Rafael van der Vaart

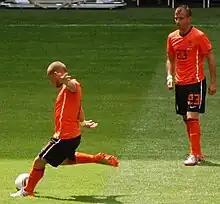
Van der Vaart (right) with Wesley Sneijder.

Despite enduring a tough time at club level, Van der Vaart remained a first-choice player for Van Basten's successor Bert van Marwijk in the 2010 World Cup qualifiers. On 10 September 2008, he ended a ten-month goal drought with a vital strike against Macedonia in a 2–1 win. He ended the campaign with 2 goals and several important assists. On 12 August 2009, Van der Vaart captained the Dutch in the absence of Giovanni van Bronckhorst in a friendly against England. He scored the second goal off a Gareth Barry mistake to put the Netherlands two goals up in the first half but Jermain Defoe netted a brace to seal a 2–2 draw. Van der Vaart was in the starting line-up for the three group matches in the 2010 World Cup, against Denmark, Japan and Cameroon, but eventually lost his spot in the starting line-up to his recently recovered fellow midfielder Arjen Robben after being substituted in the match against Cameroon. He was brought off the pitch after giving away a penalty to Cameroon by blocking the ball with his arm from a free-kick. However, he made another appearance in the semi-final against Uruguay, after coming on for the injured Demy de Zeeuw. He helped "Oranje" win the match 3–2, thus sending them to the final. He also played in the final against Spain, substituting Nigel de Jong just before injury time. Netherlands lost the game 1–0 to a goal from Andrés Iniesta. He was handed the captain's armband during the match, after Giovanni van Bronckhorst was substituted off.